Frances Hodgson Burnett

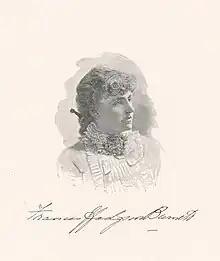
Burnett as a young woman

Frances turned to writing to earn money. Her first story was published in "Godey's Lady's Book" in 1868. Soon after, she was being published regularly in "Godey's Lady's Book", "Scribner's Monthly", "Peterson's Magazine" and "Harper's Bazaar". Keen to escape from the family's poverty, she tended to overwork herself, later writing that she had been "a pen driving machine" during the early years of her career. For five years, she wrote constantly, often not worrying about the quality of her work. Once her first story was published, before she was 18, she spent the rest of her life as a working writer. By 1869, she had earned enough to move the family into a better home in Knoxville.